Thomas E. Kurtz

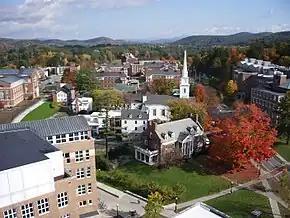

In 1956, he was recruited to Dartmouth College by John G. Kemeny and joined the Mathematics Department, where he taught statistics and numerical analysis.